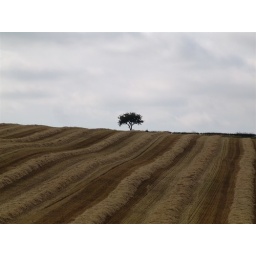
Lone tree off the Old Rufford Road (A614) near Farnsfield, Nottinghamshire.  Mid August and the field of corn is harvested.